Salon du Chocolat

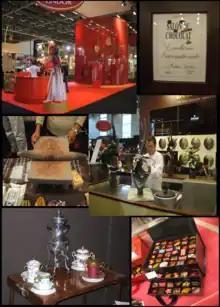
Salon du Chocolat 2008

The Salon du Chocolat (Literally, Salon of Chocolate in French, but more loosely translated Paris Chocolate Show) is a yearly trade fair for the international chocolate industry.